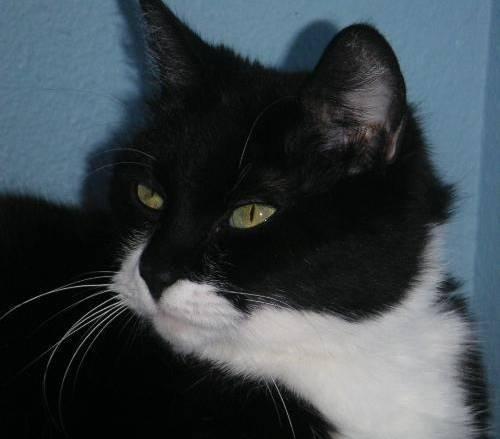
cat